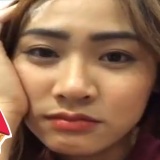
diễn viên Trúc Mây